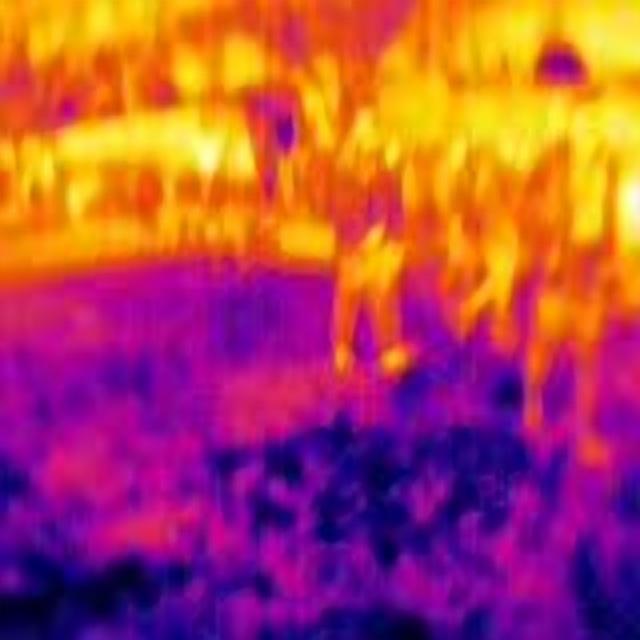
Detected objects:
label: person
label: person
label: person
label: person
label: person
label: person